2022–2023 mpox outbreak in Portugal

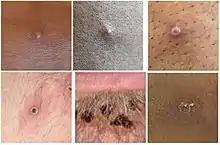
Stages of lesion development.

A large portion of those infected were believed to have not recently traveled to areas of Africa where mpox is normally found, such as Nigeria, the Democratic Republic of the Congo as well as central and western Africa. It is believed to be transmitted by close contact with sick people, with extra caution for those individuals with lesions on their skin or genitals, along with their bedding and clothing. The CDC has also stated that individuals should avoid contact and consumption of dead animals such as rats, squirrels, monkeys and apes along with wild game or lotions derived from animals in Africa.